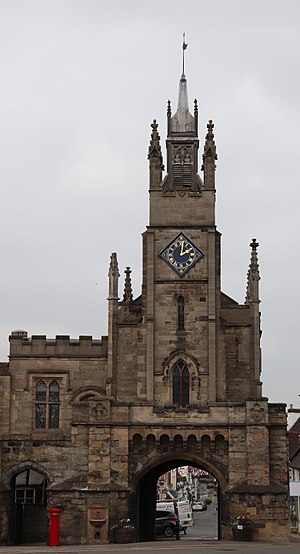
Bymure i England og Wales / Liste
Dette er en liste over bymure i England og Wales, som beskriver bymure der er blevet opført og brugt omkring disse byer fra det første århundrede og fremefter. De første bymure blev bygget af romerne efter deres erobring af Britannien i år 43. Romerne startede typisk ud med at opført et fort, som senere er blevet konverteret til rektangulære byer, der er blevet beskyttet af enten mure i sten eller træ og voldgrave. Mange af disse forsvarsværker overlevede Romerrigets fald i 300- og 400-tallet, og blev brugt i den ustabile post-romerske periode. Angel-saksiske konger foretog omfattende byudvidelser i 700- og 800-tallet, hvor de skabte fæstningsanlæg kaldet burh. Disse burh brugte nogle gange de tidligere romerske forsvarsværker, og mange er overlevet ind i den tidlige middelalder.